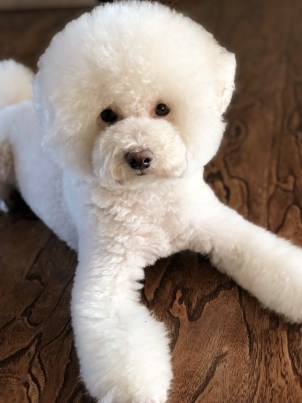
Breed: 7449-n000128-teddy